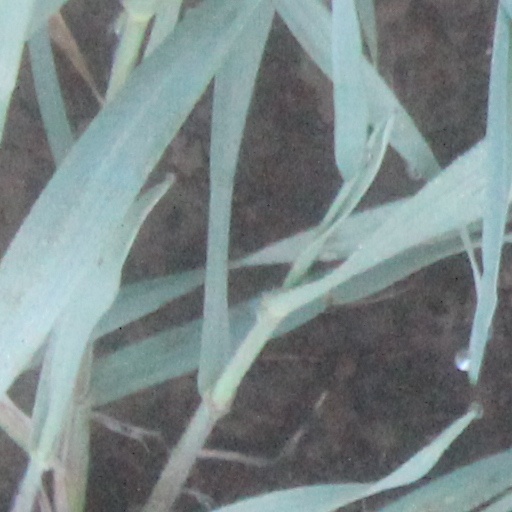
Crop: wheat